Wetterstein Formation

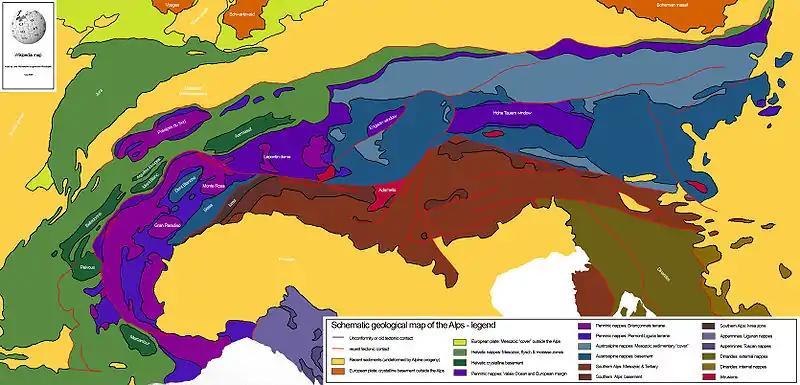
The Wetterstein Formation crops out in the light-grey blue parts of this map, mostly in Austria, with other outcrops in Germany, Hungary and Slovakia

The Wetterstein Formation, with a total thickness of up to , is a major regional stratigraphic unit of the Northern Limestone Alps and Western Carpathians in Central Europe, spanning across four countries from southwestern Bavaria to northwestern Slovakia.